List of rail accidents (2010–2019)

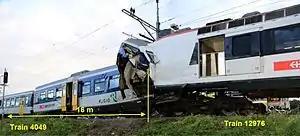
Granges-près-Marnand train crash

24 July – "Spain" – Santiago de Compostela derailment – A high-speed train from Madrid to Ferrol, travelling at 190 km/h, well above the speed limit of 80 km/h, derailed on a curve in Santiago de Compostela, killing at least 79 passengers and injuring 140.